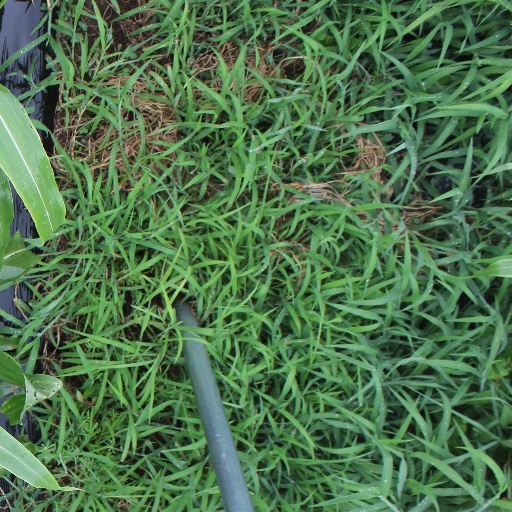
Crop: sorghum